X-ray tube

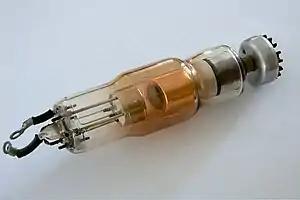
A p dental X-ray tube. The heated cathode is on the left. Centre is the anode which is made from tungsten and embedded in the copper sleeve.

An X-ray tube is a vacuum tube that converts electrical input power into X-rays. The availability of this controllable source of X-rays created the field of radiography, the imaging of partly opaque objects with penetrating radiation. In contrast to other sources of ionizing radiation, X-rays are only produced as long as the X-ray tube is energized. X-ray tubes are also used in CT scanners, airport luggage scanners, X-ray crystallography, material and structure analysis, and for industrial inspection.